Bettencourt Palace

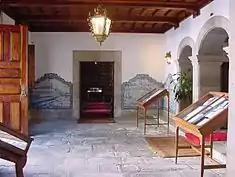
The vestibule, decorated with azulejo panels

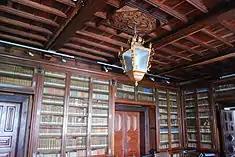
The library spaces, with stacks and ornate wood ceiling

The building is located in a central place, in the city of Angra do Heroísmo, on a subtle declive, with its lateral wings sitting flush with its neighbours. To the south is a small garden, with rectangular wing, while to the front is the Cathedral of the Santíssimo Salvador; and around it are various residences of notable architectural interest, including the palacete Violante Castro.